Methamphetamine use in Australia

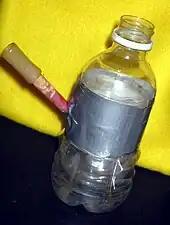
Homemade meth bong, another way which drug users get a 'high'.

Between 2009 and 2010 there were 41,087 illicit drug offenses in Australia. Between 2013 and 2014 this number increased by over 25 percent to 50,854 drug offenses; furthermore, drug use increased from 22,842 to 28,409 over the same period of time. This portrays an increasing trend in the amount of drug use in Australia and drug offenses. However, since methamphetamine has become more available in the drug scene in Australia, stronger forms of methamphetamine such as crystal methamphetamine, become more frequently used within the past decade. In studies conducted by the Australian Government, between 1998 and 2010 there has been a slight decrease in the methamphetamine drug use in Australia; furthermore, between 2007 and 2010 methamphetamine use in males decreased from 9.8% to 6.8%. Since 2007, the trend has decreased in association to drug use with methamphetamine; however, after 2010 the trend according to the Australian Bureau of Statistics indicate an increase in drug use and drug offenses occurring in Australia. Smoking is more common than injecting and other ways to obtain a high.